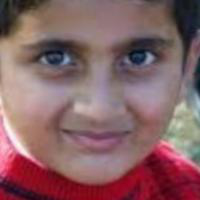
Age group: age 01-10